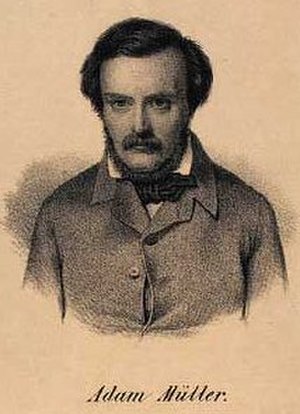
Adam Müller
Adam Müller. Litografi af Em. Bærentzen & Co. efter J.V. Gertner
Adam August Müller (1811-1844), dansk historiemaler. Litografi ca. 1844 af Em. Bærentzen &amp; Co. efter J.V. Gertner
Adam August Müller var en dansk historiemaler, søn af biskop Peter Erasmus Müller og bror til Ludvig og Otto Müller.